Self-Strengthening Movement

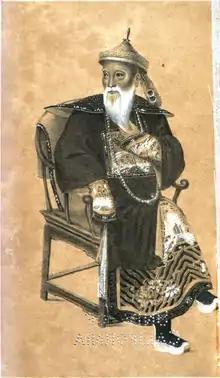
Commissioner Lin Zexu

Early works by scholars such as Chen Lujiong (1730), Wang Dahai (1791), and Xie Qinggao (1820) already espoused the idea that Western countries were a threat due to their superior military technology: these scholars also called for the adoption of Western weapon technology.